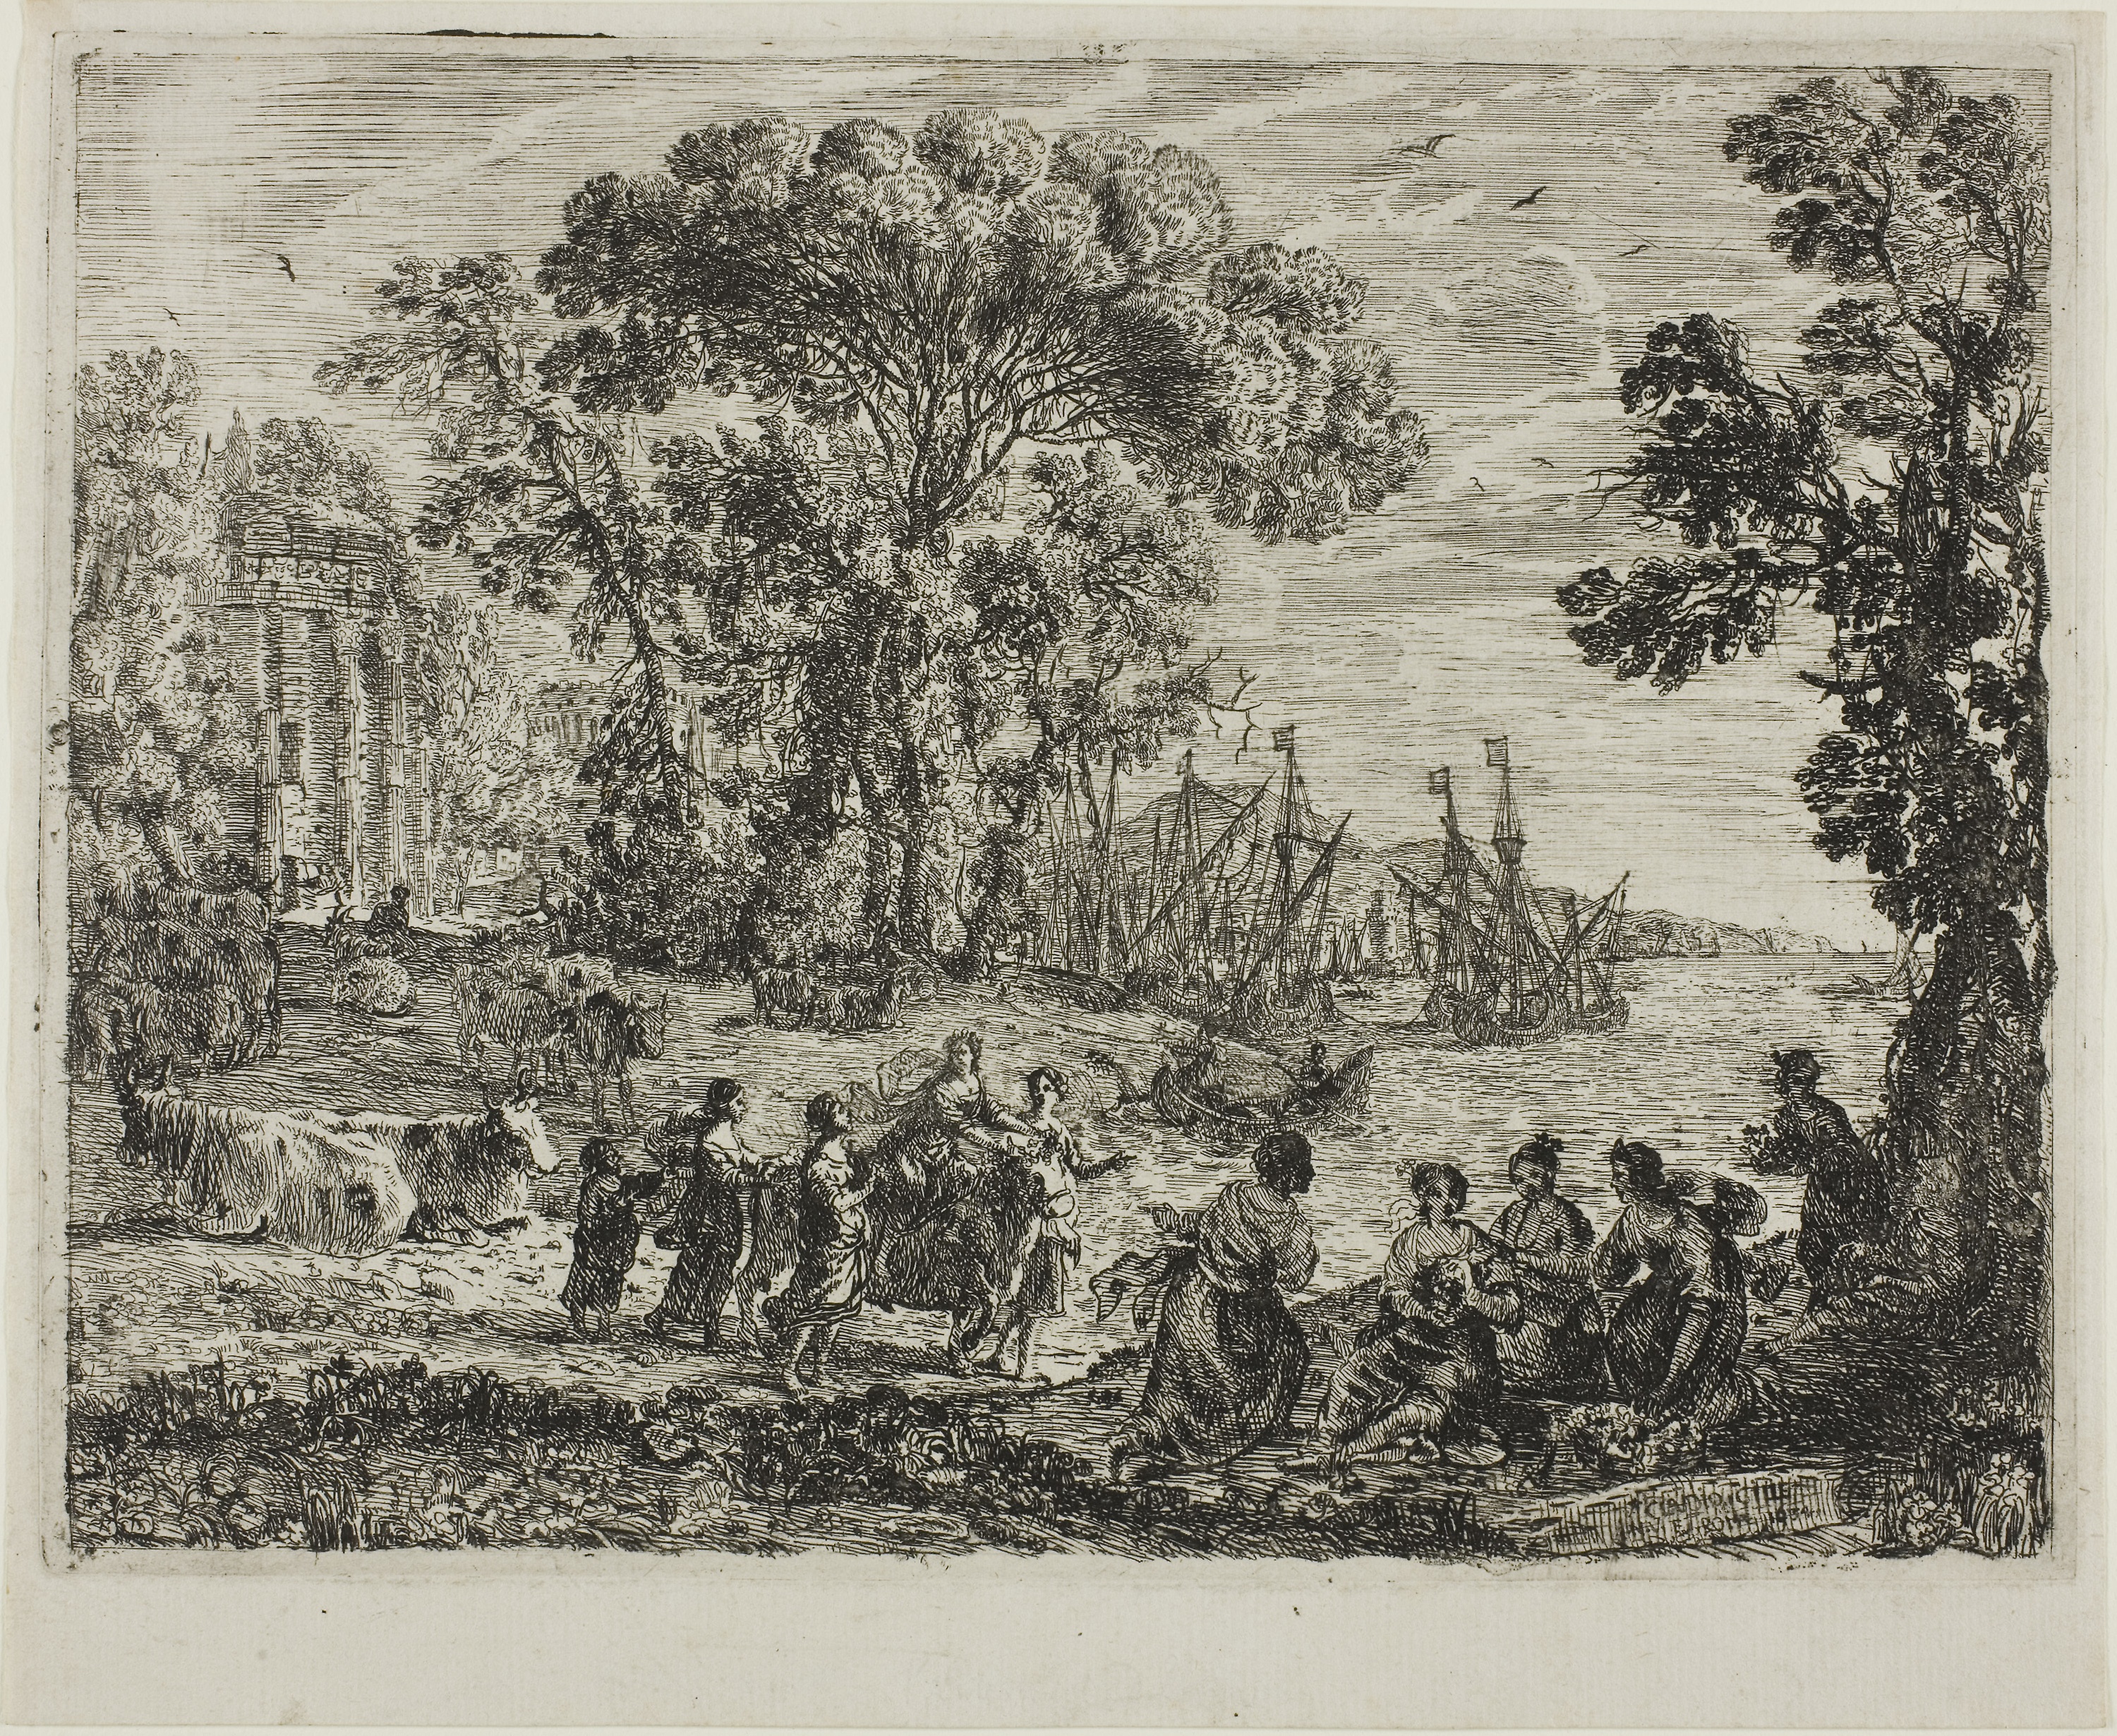
tree, history, art, black and white, visual arts